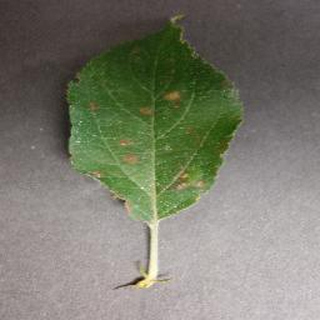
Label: apple_cedar_apple_rust